Louvain-la-Neuve Cyclotron

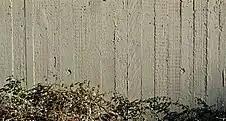
Raw concrete aspect on the North Tower.

While the city centre of Louvain-la-Neuve is built with only a nod to brutalist tendencies, the Eastern part of the city, which was first in the city's chronological development, is of clear brutalist architecture. The Cyclotron's off-centre position allowed architect Roger Bastin "to escape the "Louvain-la-Neuve style" where Wanlin's Walloon brick, slate roofs, snuff boxes and wooden frames dominate".